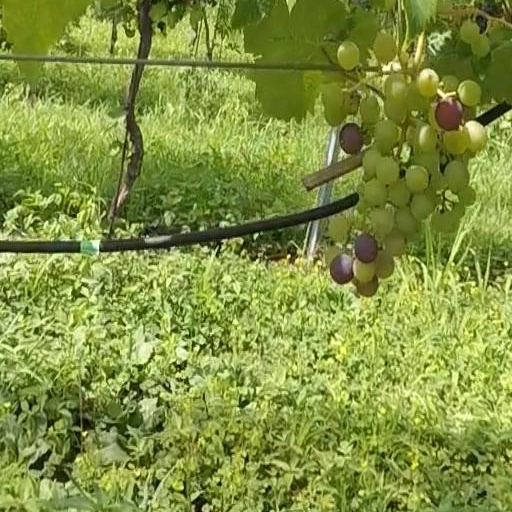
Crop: grape